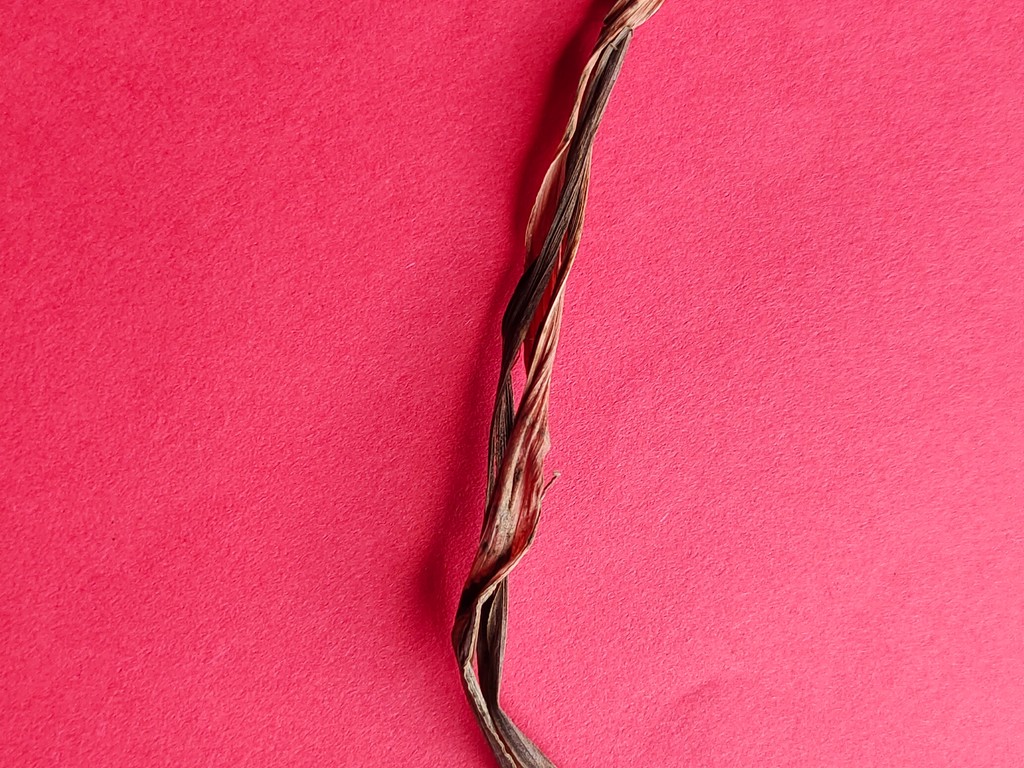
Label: Dried